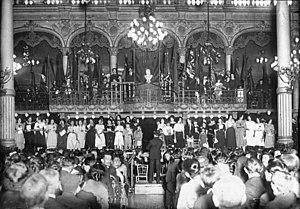
La salle Wagram est une salle de spectacle parisienne. Située entre l'avenue de Wagram et la rue de Montenotte, dans le 17ᵉ arrondissement, à quelques centaines de mètres de l'Arc de triomphe de l'Étoile, elle est sans doute le plus ancien lieu de fêtes à Paris. Elle est le dernier vestige architectural des salles de bal qui représentaient, depuis le Directoire et sous la Restauration, l'un des hauts lieux de la « Vie Parisienne ».